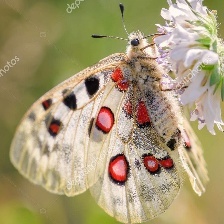
Species: APPOLLO